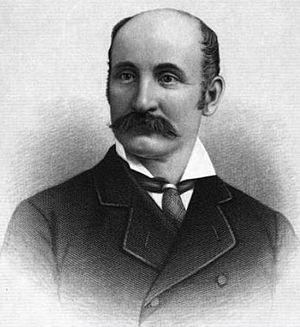
Joseph Augustine Scranton, né le 26 juillet 1838 à Madison dans le Connecticut et mort le 12 octobre 1908, était un homme politique américain membre du Parti républicain et qui fut député de Pennsylvanie de 1881 à 1883, 1885 à 1887, 1889 à 1891, et 1893 à 1897.